Valravn (roller coaster)

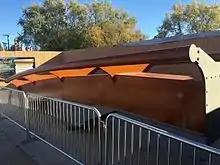
Piece of track on display during construction.

The steel tubular track is long and the lift is approximately high. The track colors are copper and silver with the supports being regal blue. There are 103 pieces of track with the heaviest weighing . The width of the track is 6.5 feet wide, making it the widest track in the park. A total of 51 supports hold the track in place. The track and supports were manufactured by Clermont Steel Fabricators in Batavia in southwest Ohio.